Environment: real
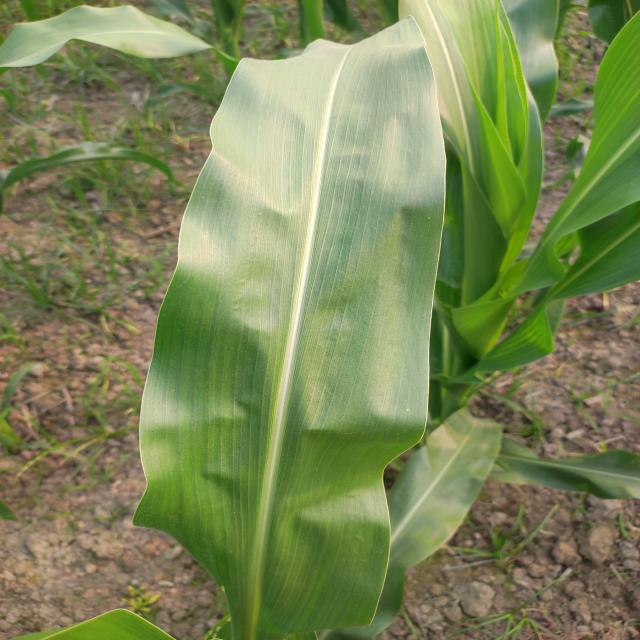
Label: healthy